Kudroli Bhagavathi Temple

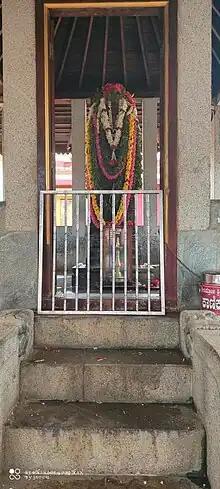
Veera Sthambha at the temple

Veera Sthambha is a stone sculpture and is a special attraction of the temple. Siyala Abisheka is held in the month of May (2nd Sunday) every year.